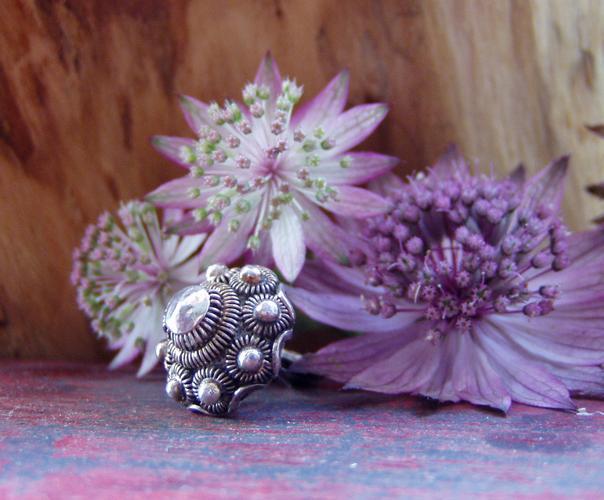
Label: great masterwort